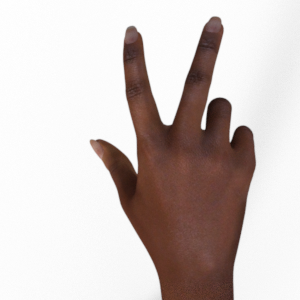
Label: scissors